1999 İzmit earthquake

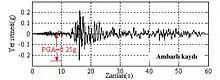
The waveform showing the peak ground acceleration recorded by a station in Ambarlı, Avcılar district, Istanbul

The maximum observed ground motion was 0.45 "g". The earthquake lasted 35–45 seconds according to various sources. The closest cities affected were İzmit, Gölcük, Yalova, and Adapazarı, all of which are located near the eastern end of the Marmara Sea, within the Gulf of İzmit. The earthquake also caused serious damage in Istanbul, especially in the district of Avcılar which is located in the western part of the city, around away from the epicenter. Despite the distance, it killed about 1,000 people in the district. The earthquake caused a surface rupture comprising four segments; the Hersek/Karamürsel–Gölcük, İzmit–Lake Sapanca, Lake Sapanca–Akyazı, Akyazı–Gölyaka and Gölyaka–Düzce segments. These segments altogether measured over 125 km. All the segments are separated by pull-apart stepovers of in width. The maximum offset throughout the rupture was measured on the Sapanca–Akyazı segment where the surface break displaced a road and a tree line by . It also showed pure strike-slip, and the fault plane is almost vertical in most of the places where a surface break was observed. Most of the major aftershocks (M>4) were located near Düzce, south of Adapazarı, in Sapanca, in İzmit, and the Çınarcık area. At Değirmendere, a small coastal town west of Gölcük, the rupture cut the edge of a fan delta where the center of the town was located, which caused a slump measuring long and wide. As a result, part of the town center slid under the water, including a hotel and several shops and restaurants. At another fan delta east of Gölcük, which is within the step-over area of the ruptures, the fault produced a 2 m-high normal fault scarp.